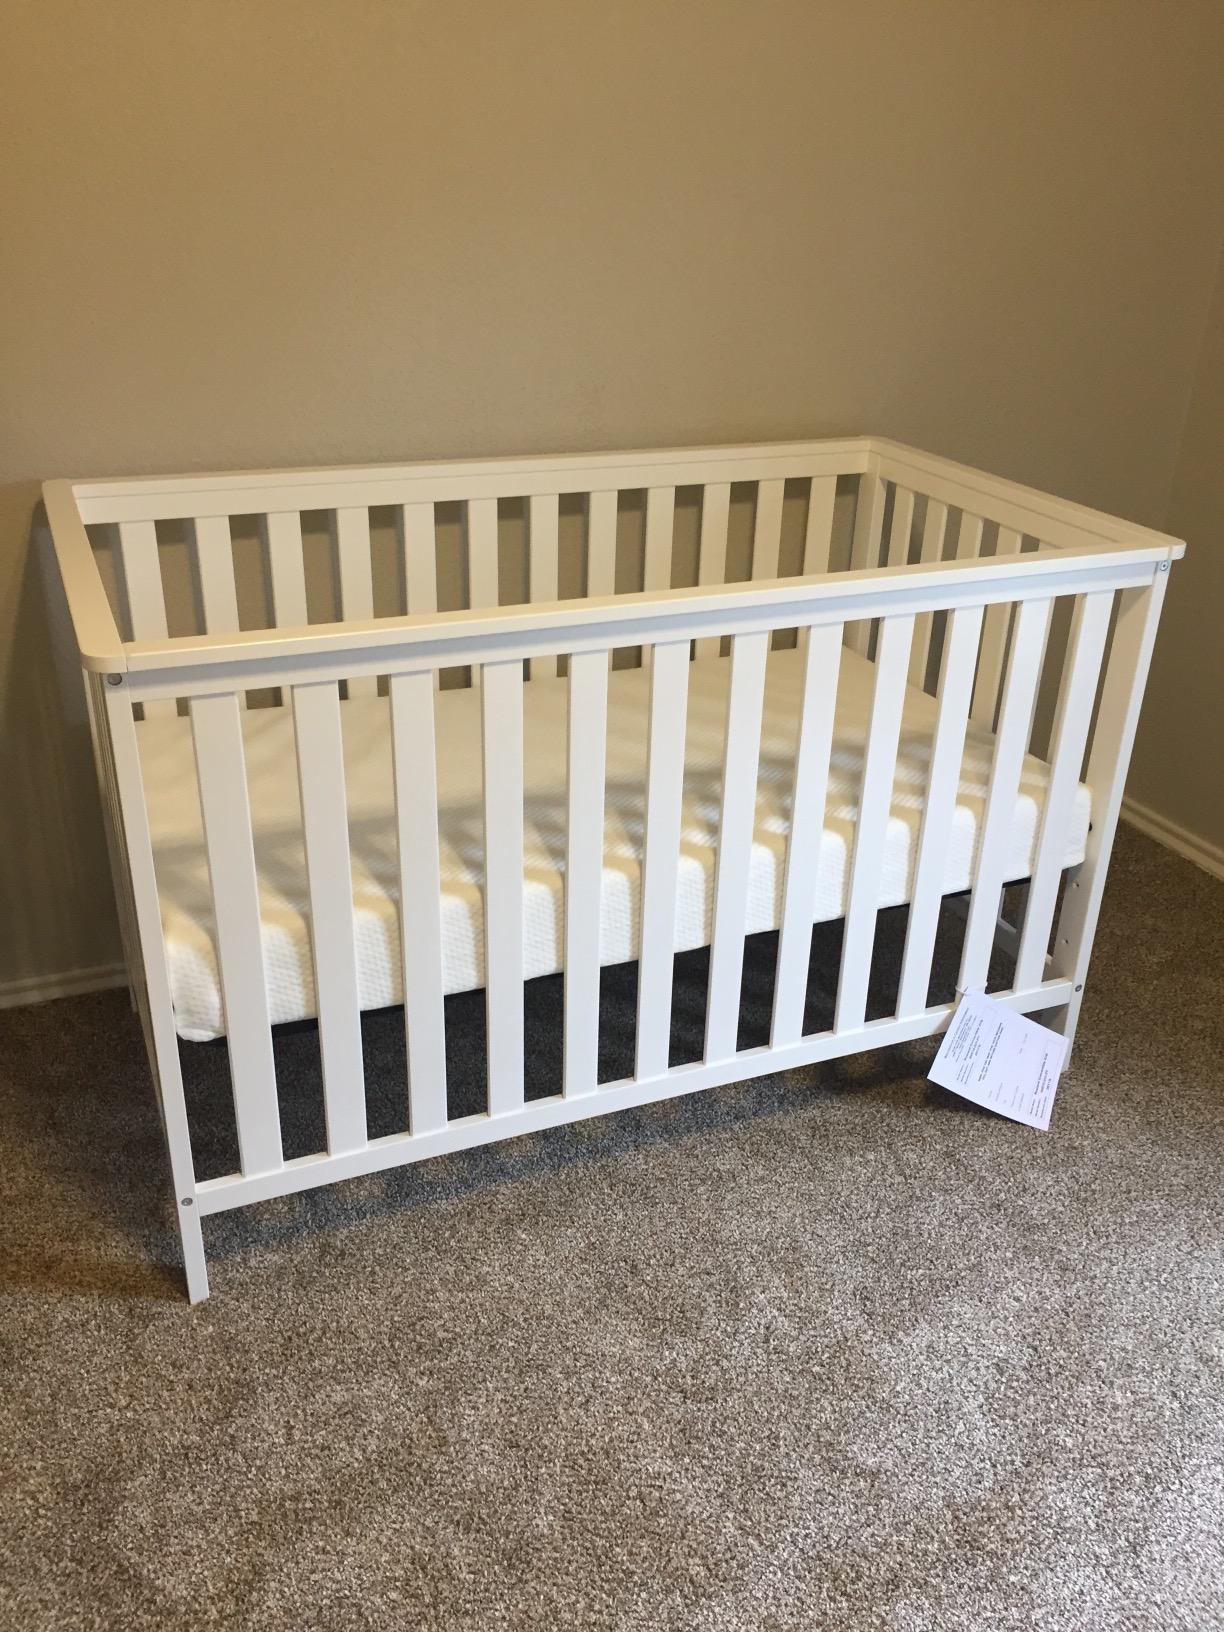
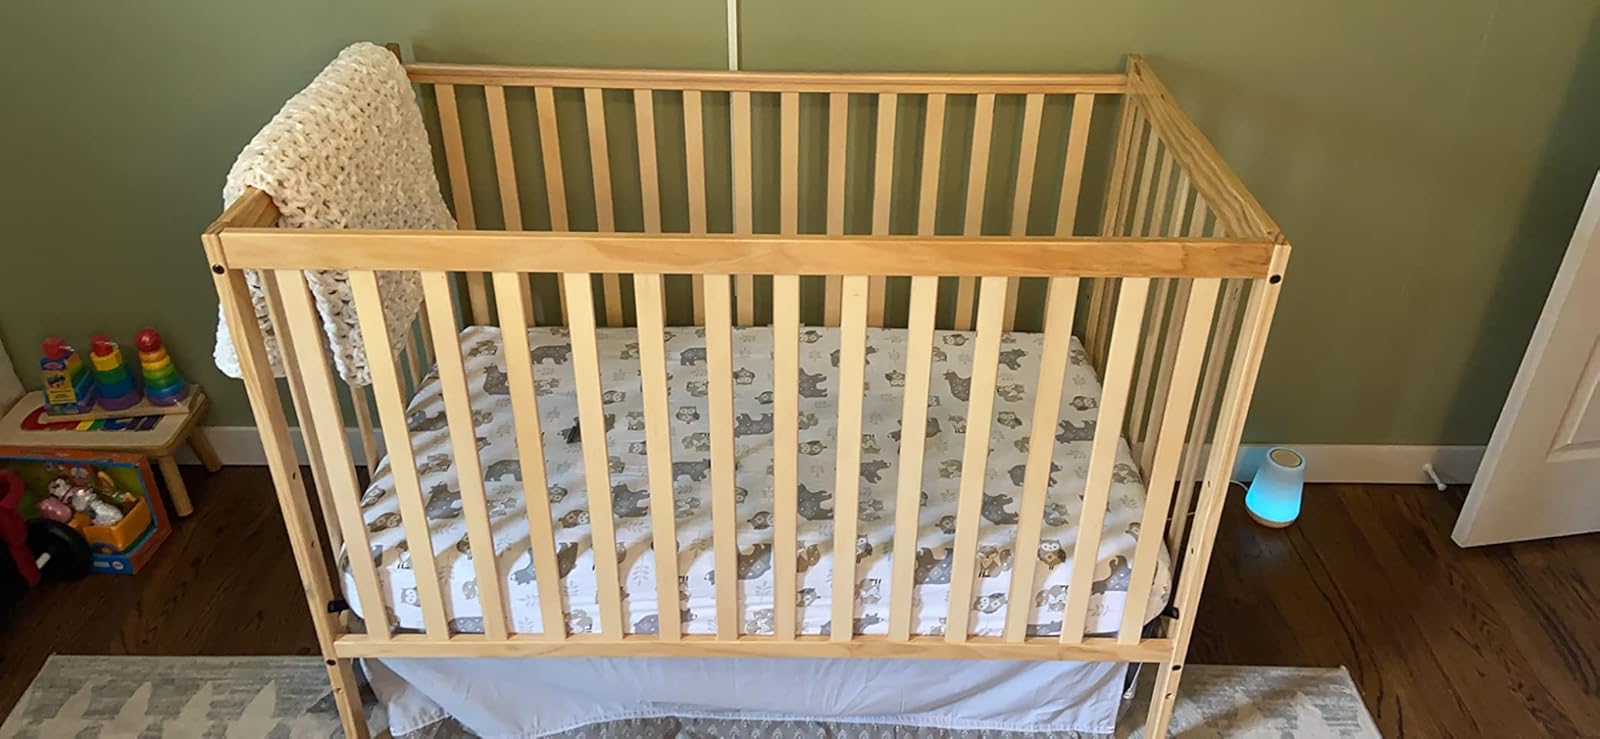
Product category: products_crib
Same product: no